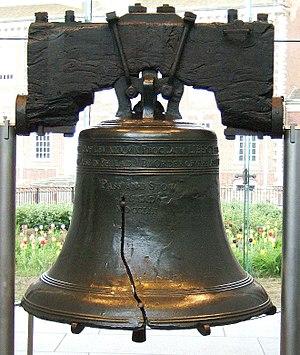
La Liberty Bell est un symbole de l'indépendance américaine situé à Philadelphie en Pennsylvanie. Anciennement située dans le clocher de la Pennsylvania State House, la cloche fut commandée à la société londonienne Lester et Pack en 1752. Elle porte l'inscription tirée du Lévitique 25:10, Proclaim LIBERTY throughout all the land unto all the inhabitants thereof. La cloche fut fêlée après sa première utilisation à son arrivée à Philadelphie et fut réparée sans succès par deux artisans locaux John Pass et John Stow dont les noms figurent sur la cloche. La Liberty Bell servait initialement à marquer l'ouverture des sessions parlementaires et à annoncer des rassemblements publics et des proclamations.
Blow Out est un thriller américain réalisé par Brian De Palma, sorti en 1981. Il raconte comment un ingénieur du son, témoin d'un accident qui a coûté la vie à un candidat à l'élection présidentielle, cherche à prouver qu'il s'agit en fait d'un assassinat au moyen de l'enregistrement sonore qu'il a fait de l'accident.